Druridge Bay curlew

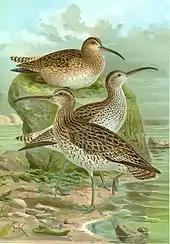
Slender-billed curlew (centre), flanked by two Eurasian whimbrels

The Druridge Bay curlew was a curlew that was present in Druridge Bay, Northumberland in May 1998, whose species identification proved to be controversial. The bird was identified by its finder, and most others who saw it, as a first-summer slender-billed curlew, one of the rarest birds in the world; however, this identification provoked scepticism from experts. The bird was initially accepted as this species (and therefore became the first record of slender-billed curlew in Britain) by the British Birds Rarities Committee and the British Ornithologists’ Union Records Committee - however, this identification was eventually rejected in 2013 (Collinson et al. 2014)